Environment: real
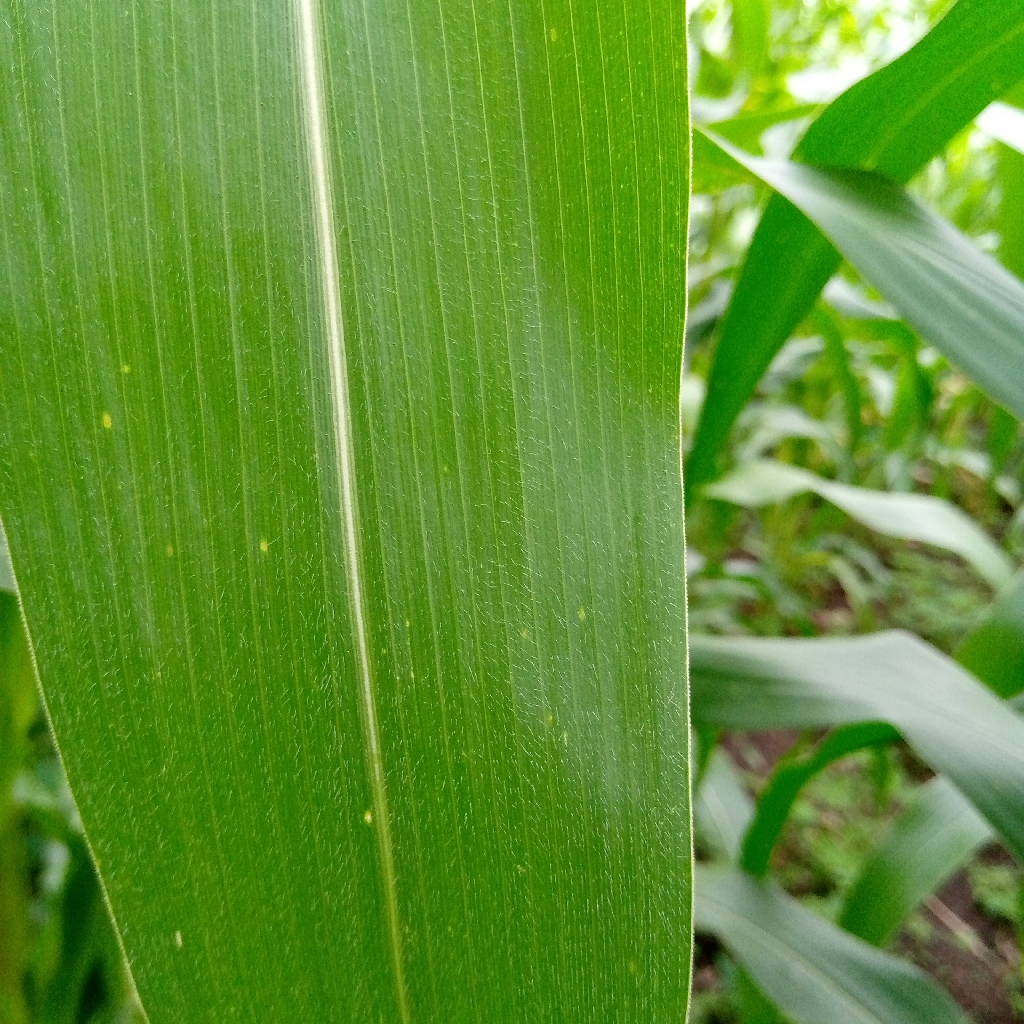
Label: healthy